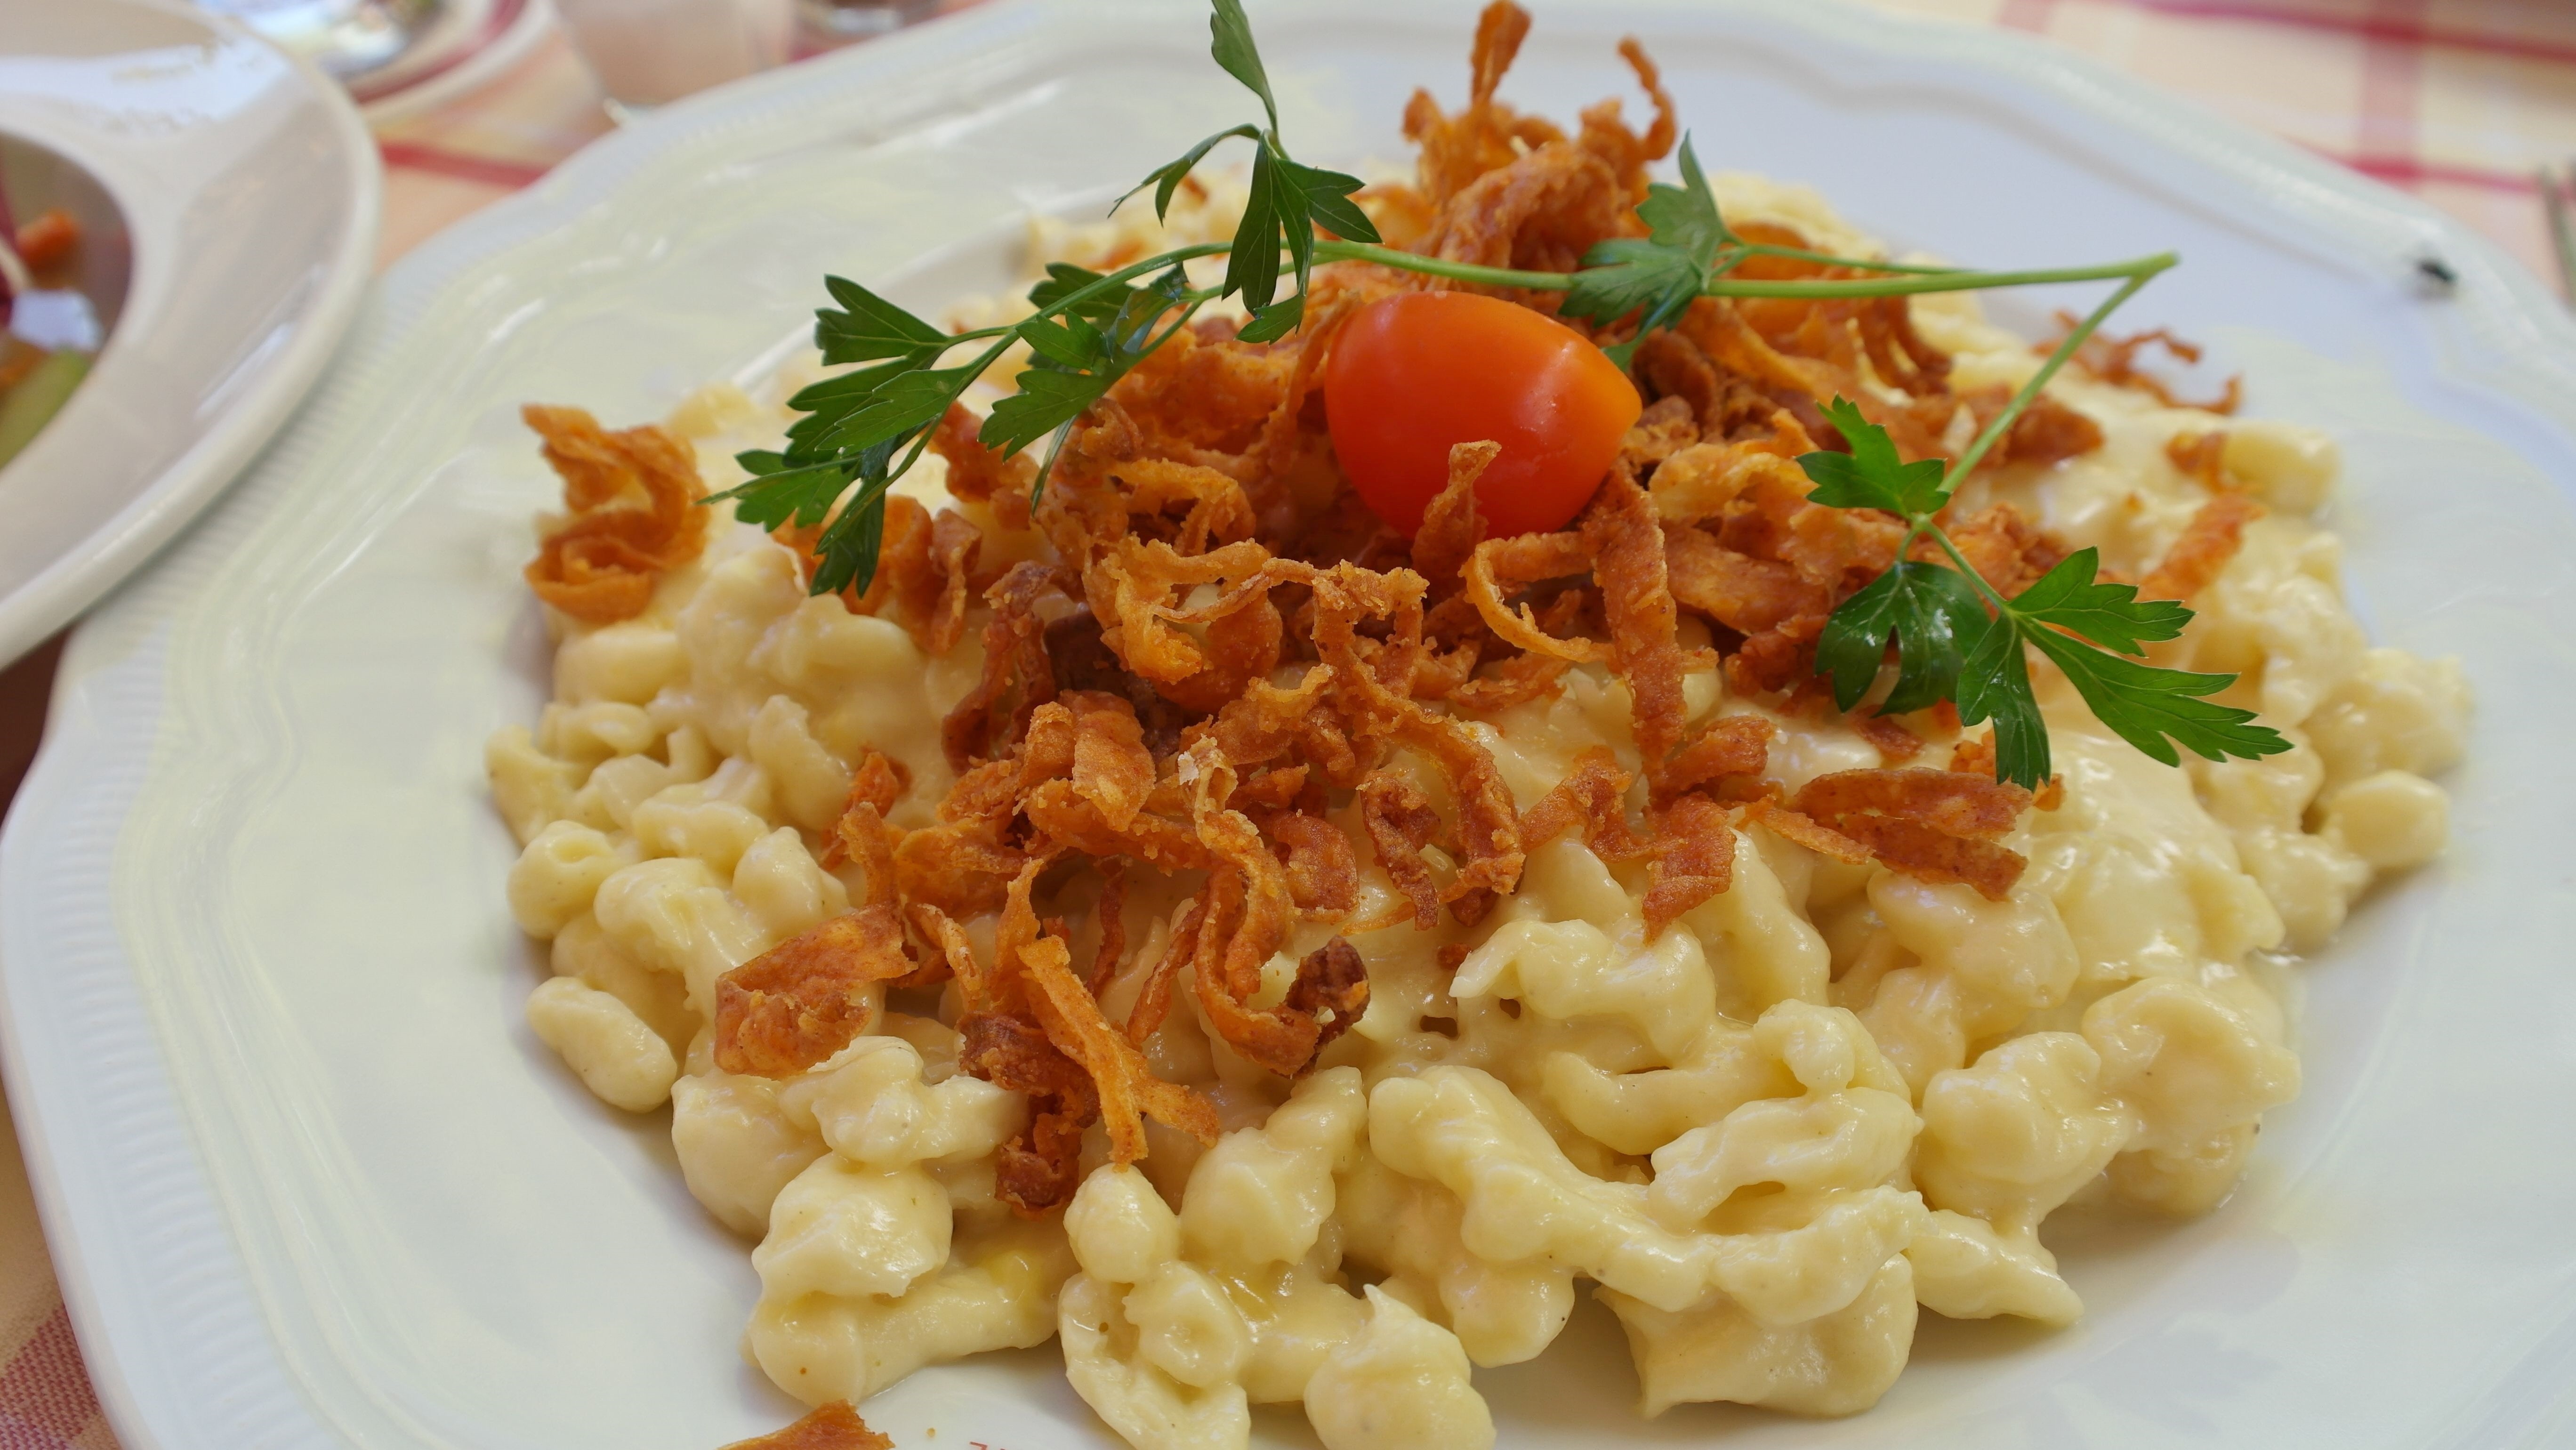
dish, meal, food, produce, breakfast, cuisine, onion, cheese, hearty, tasty, vegetarian food, scrambled eggs, italian food, sp tzle, eat food, cheese noodles, roasted onions